Air transports of heads of state and government

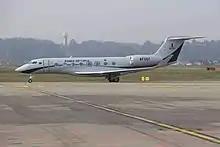
New aircraft of the President of Zambia

The President of South Africa travels in a Boeing 737 (BBJ) ZS-RSA "Inkwazi" which is designated as "South African One" and operated by the South African Air Force's 21 Squadron, which is based at AFB Waterkloof near Pretoria, the executive capital, i.e. the seat of the executive branch of the South African government.